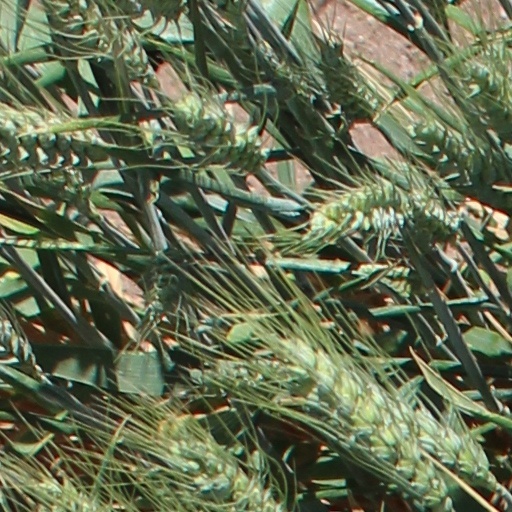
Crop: wheat